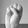
ASL letter: S